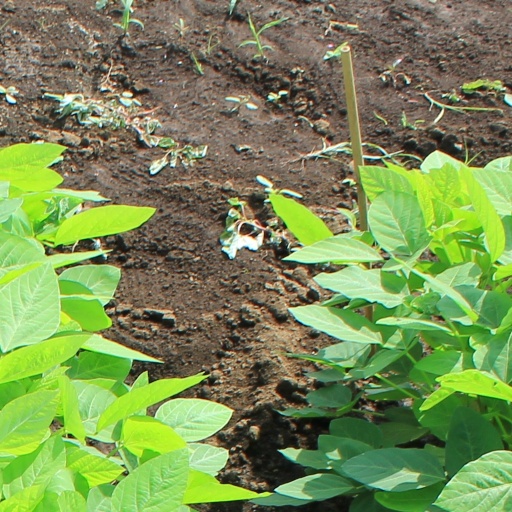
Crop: soybean